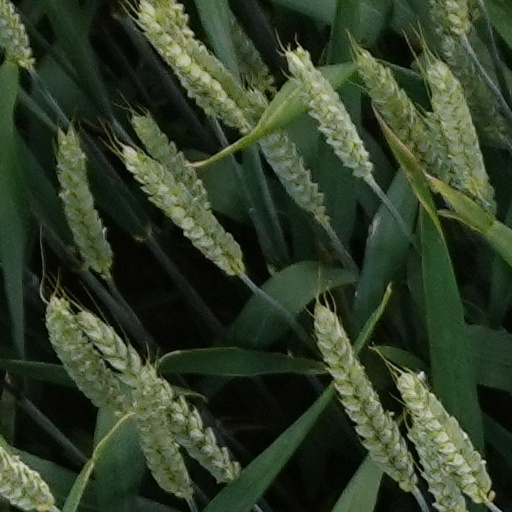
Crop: wheat